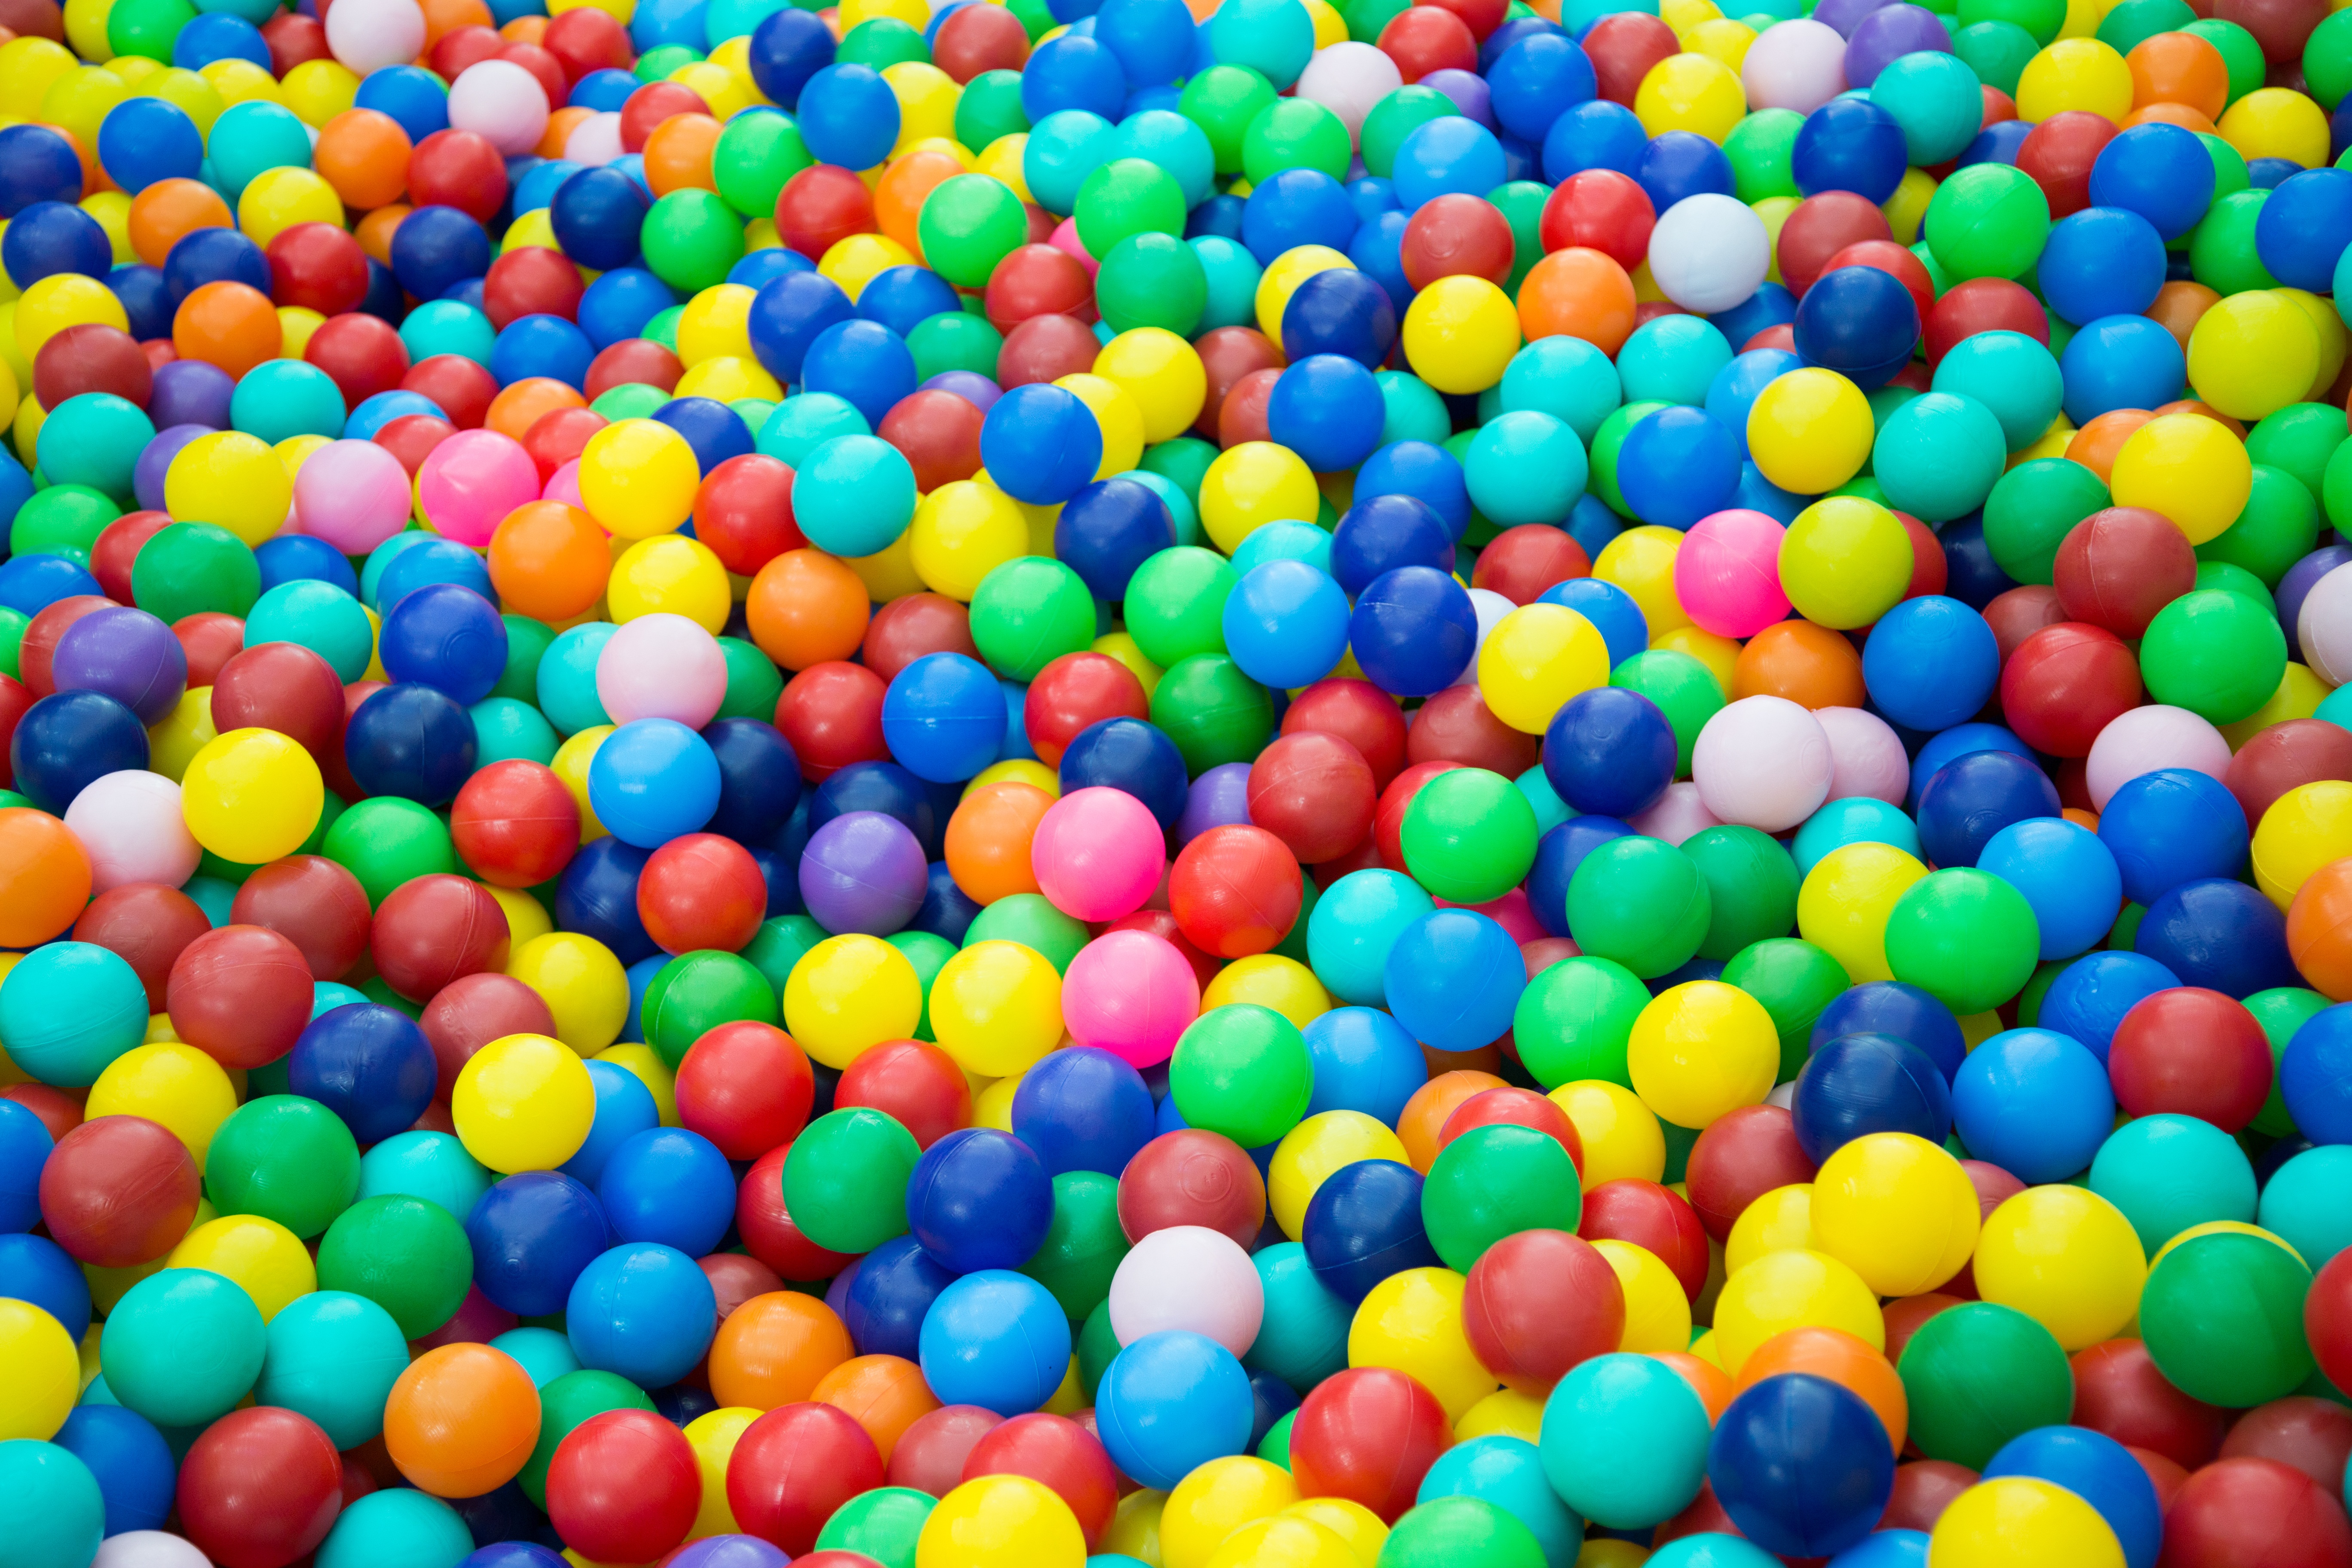
game, play, food, color, colorful, dessert, toy, children, fun, ball, reproduction, confectionery, ball pit, pool ball